Liubo

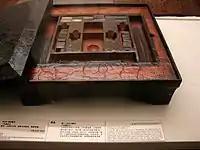
A lacquered Chinese liubo board game set excavated from Tomb No. 3 of Mawangdui site, Changsha, Hunan province, China, dated to the 2nd century BCE during the Western Han dynasty

In many tombs only the Liubo board has survived (especially if made of stone or bronze), and it can be assumed that any associated game pieces have decayed, whereas in other cases the game pieces (which are often made of ivory) have survived but the Liubo board (which is often made of wood or lacquer) has rotted away. However, in 1973 a unique, complete set of Liubo equipment in a lacquer box was discovered in a 2nd-century BCE tomb at Mawangdui (believed to be that of the son of the Marquis of Dai). This Liubo set comprises the following items (the Chinese description of the items in the inventory of grave goods that was found in the tomb are given in brackets):